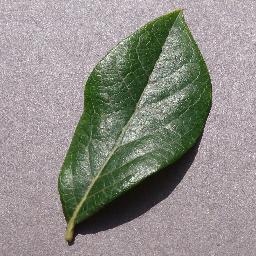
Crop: blueberry
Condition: healthy